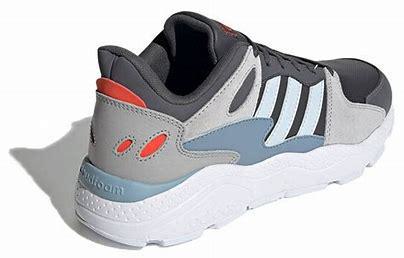
Brand: adidas
Model: neo Adidas NEO Crazychaos